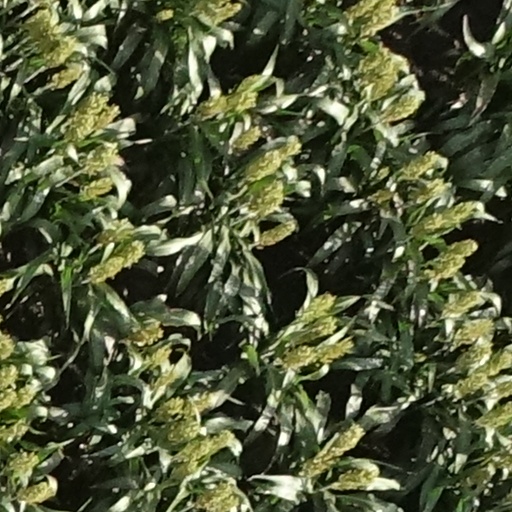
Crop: sorghum